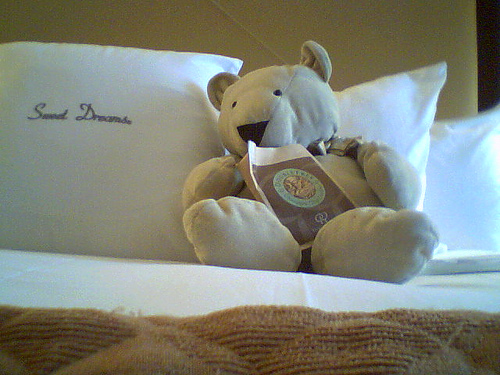
user: Given an image and a question. Answer the question in a short answer. Question: Which president was this item named after? Short Answer:
assistant: roosevelt